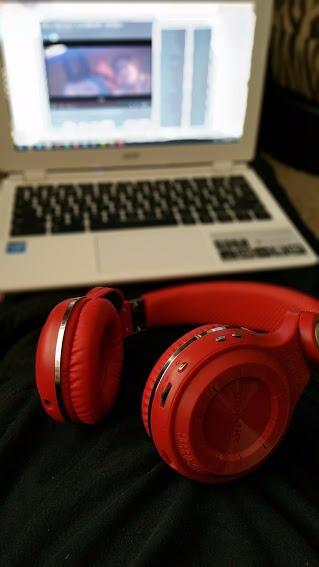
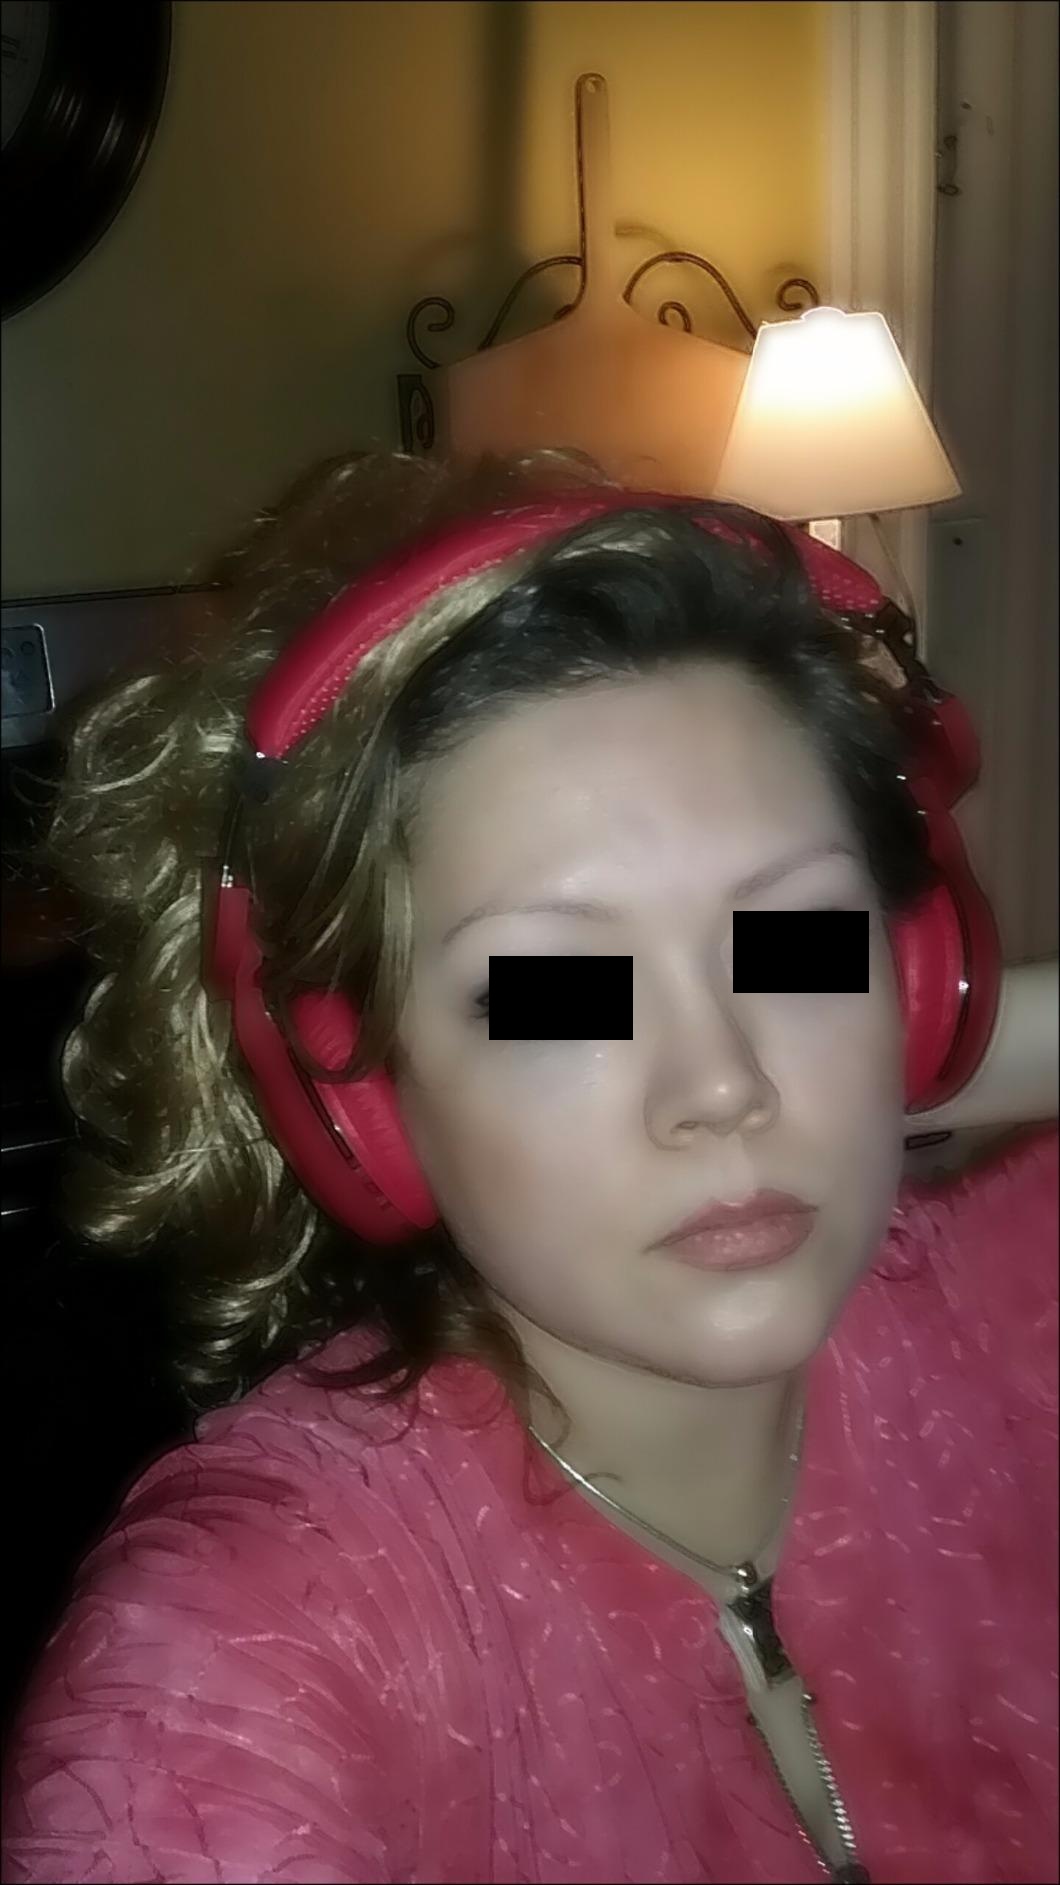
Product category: headphones
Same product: yes